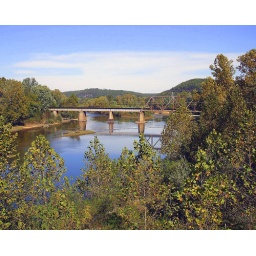
bridge over gasconade river